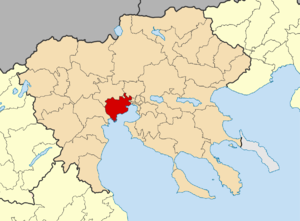
La Grèce est organisée depuis le 1ᵉʳ janvier 2011 en 13 régions et 325 dèmes.
Delta est un dème situé dans la périphérie de Macédoine-Centrale en Grèce. Le dème actuel est issu de la fusion en 2011 entre les dèmes de l'Axios, de Chalastra et d'Echedoros. Il tient son nom du delta de l'Axios.